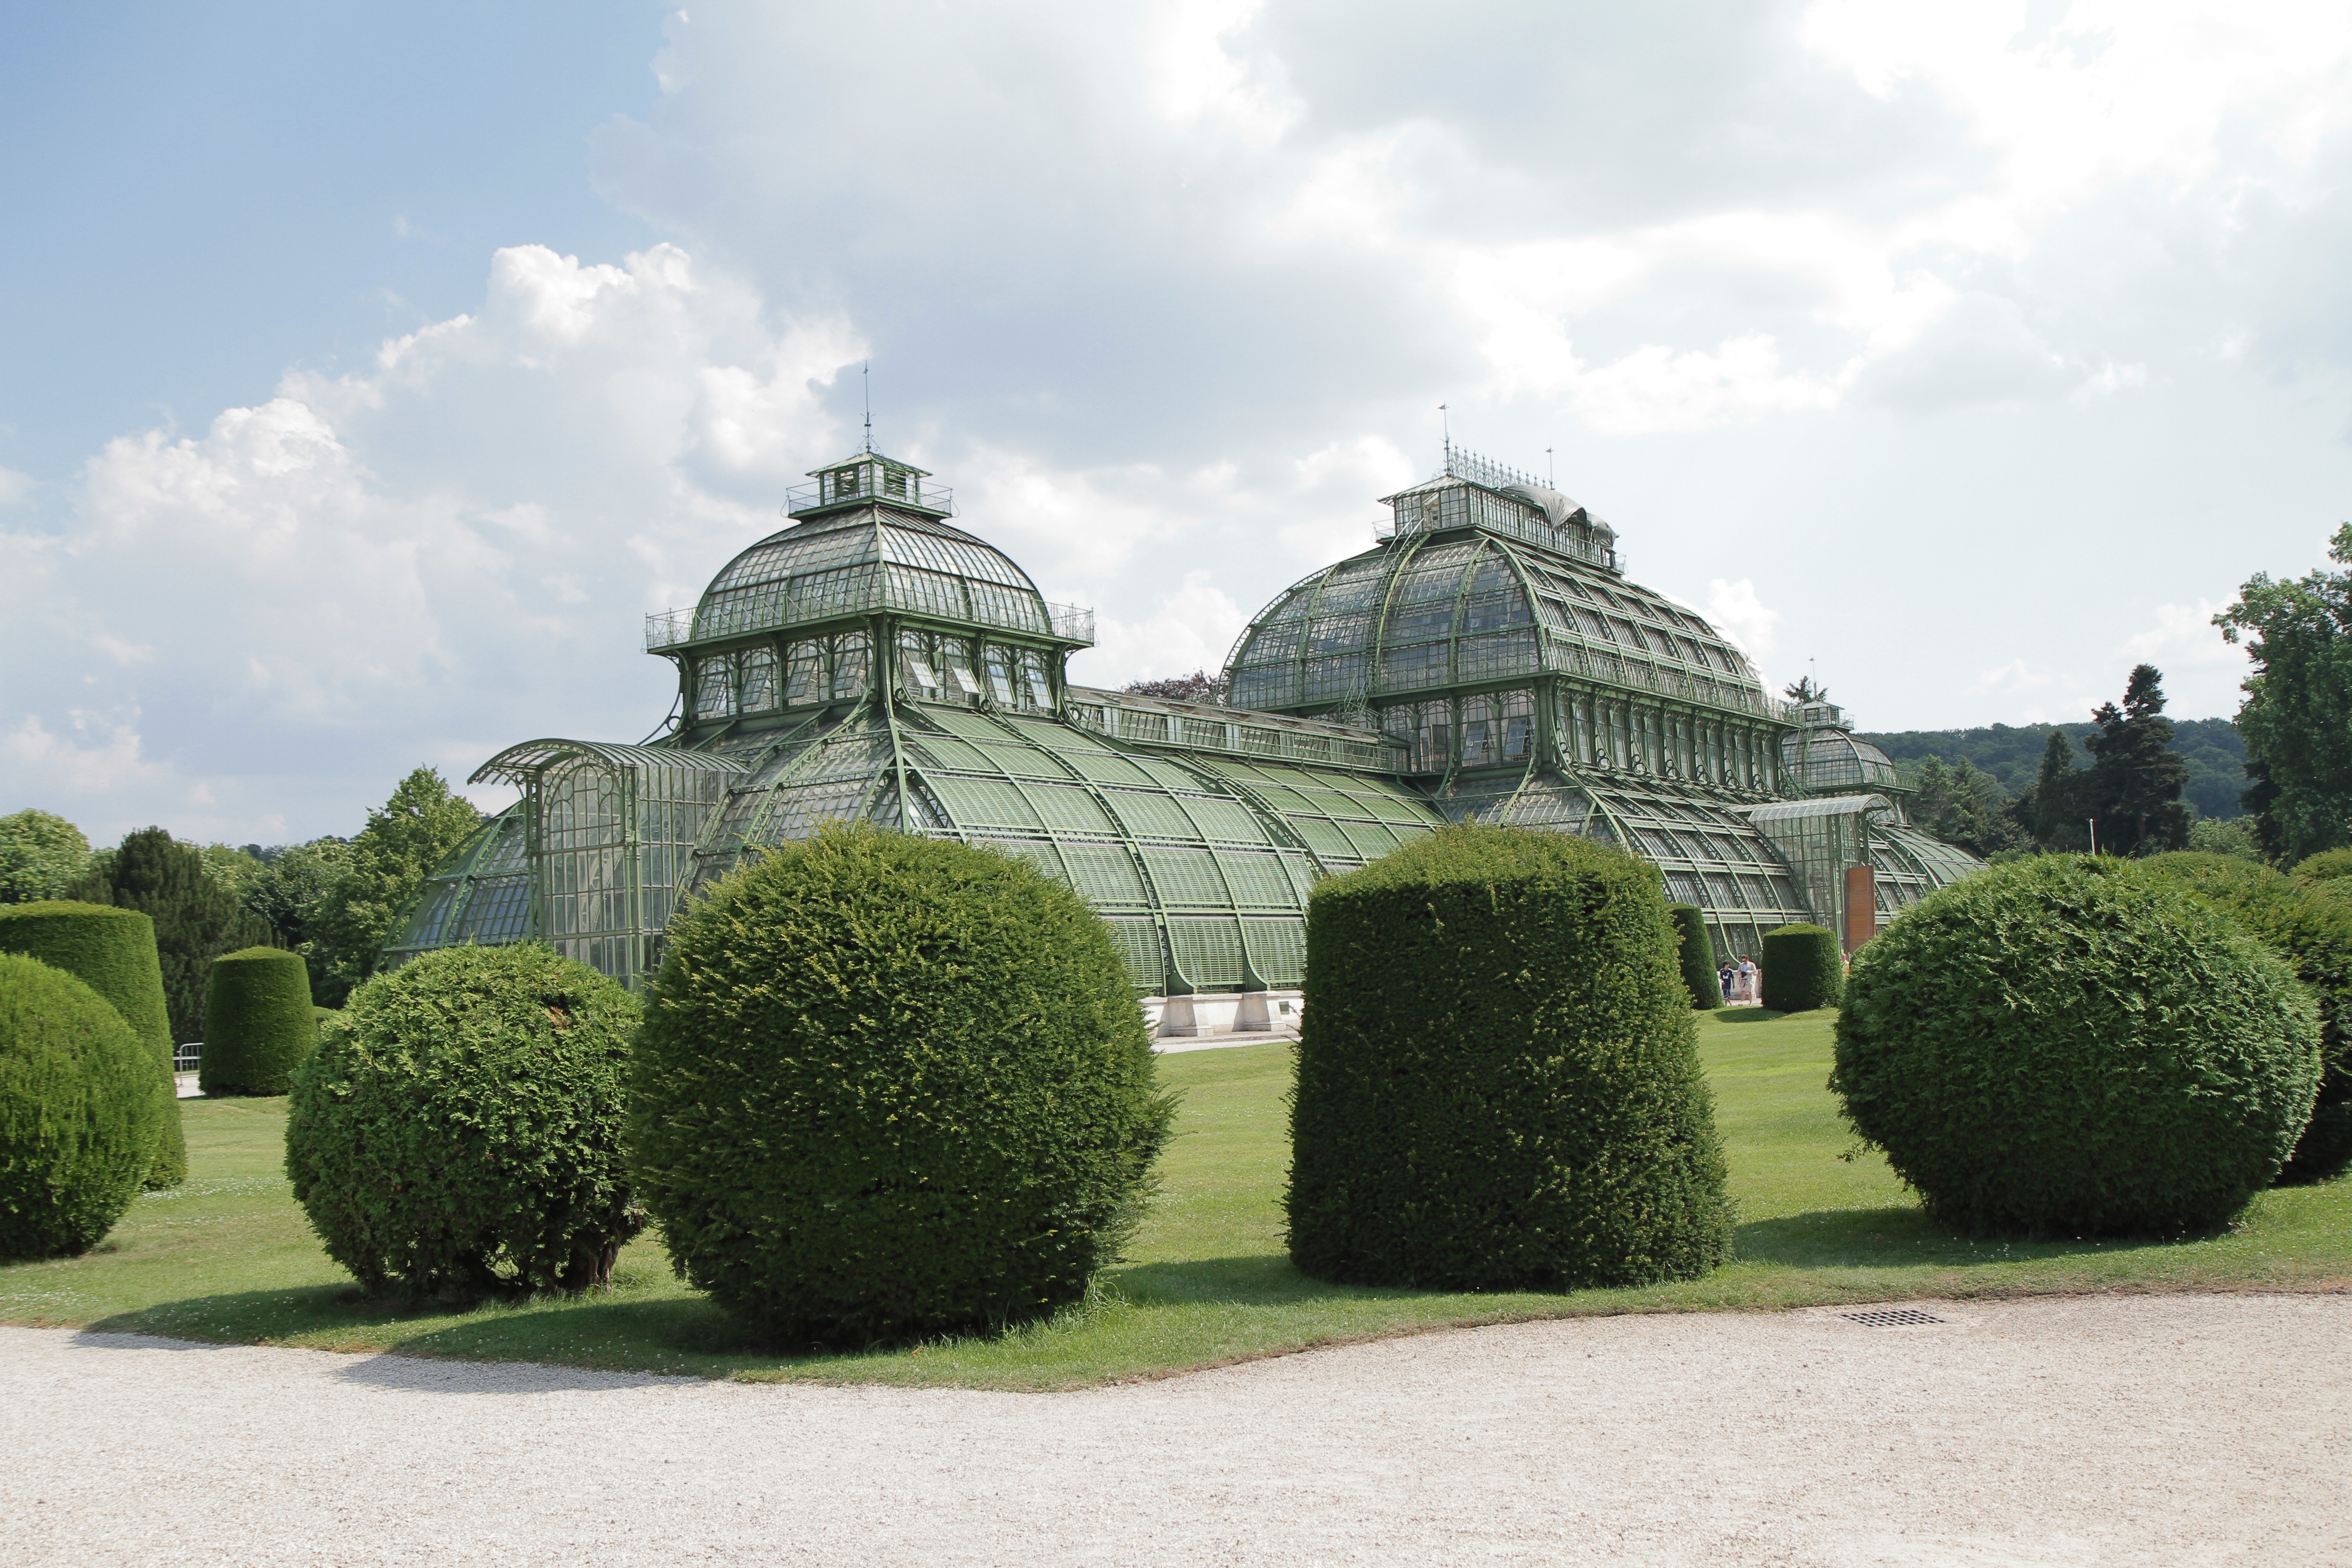
tree, nature, grass, lawn, flower, palace, summer, green, park, botany, garden, flora, botanical, memorial, estate